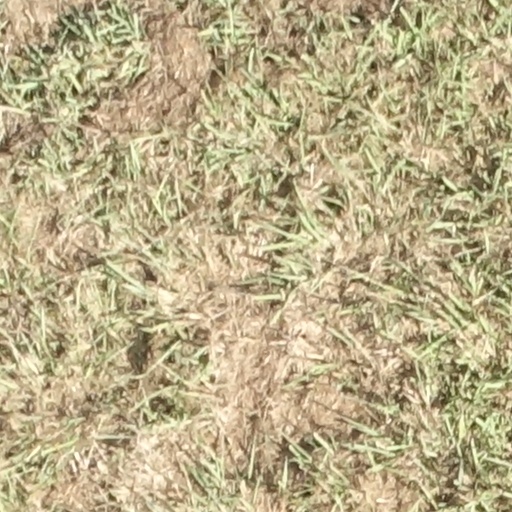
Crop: sorghum